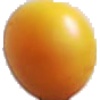
Label: Cherry Wax Yellow 1